Cheddington to Aylesbury Line

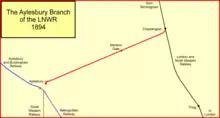
The Aylesbury Railway branch

The London and Birmingham Railway opened in stages, through Cheddington on 9 April 1838, and throughout on 17 September 1838. It formed, with the Grand Junction Railway, the backbone of early railways in Great Britain.